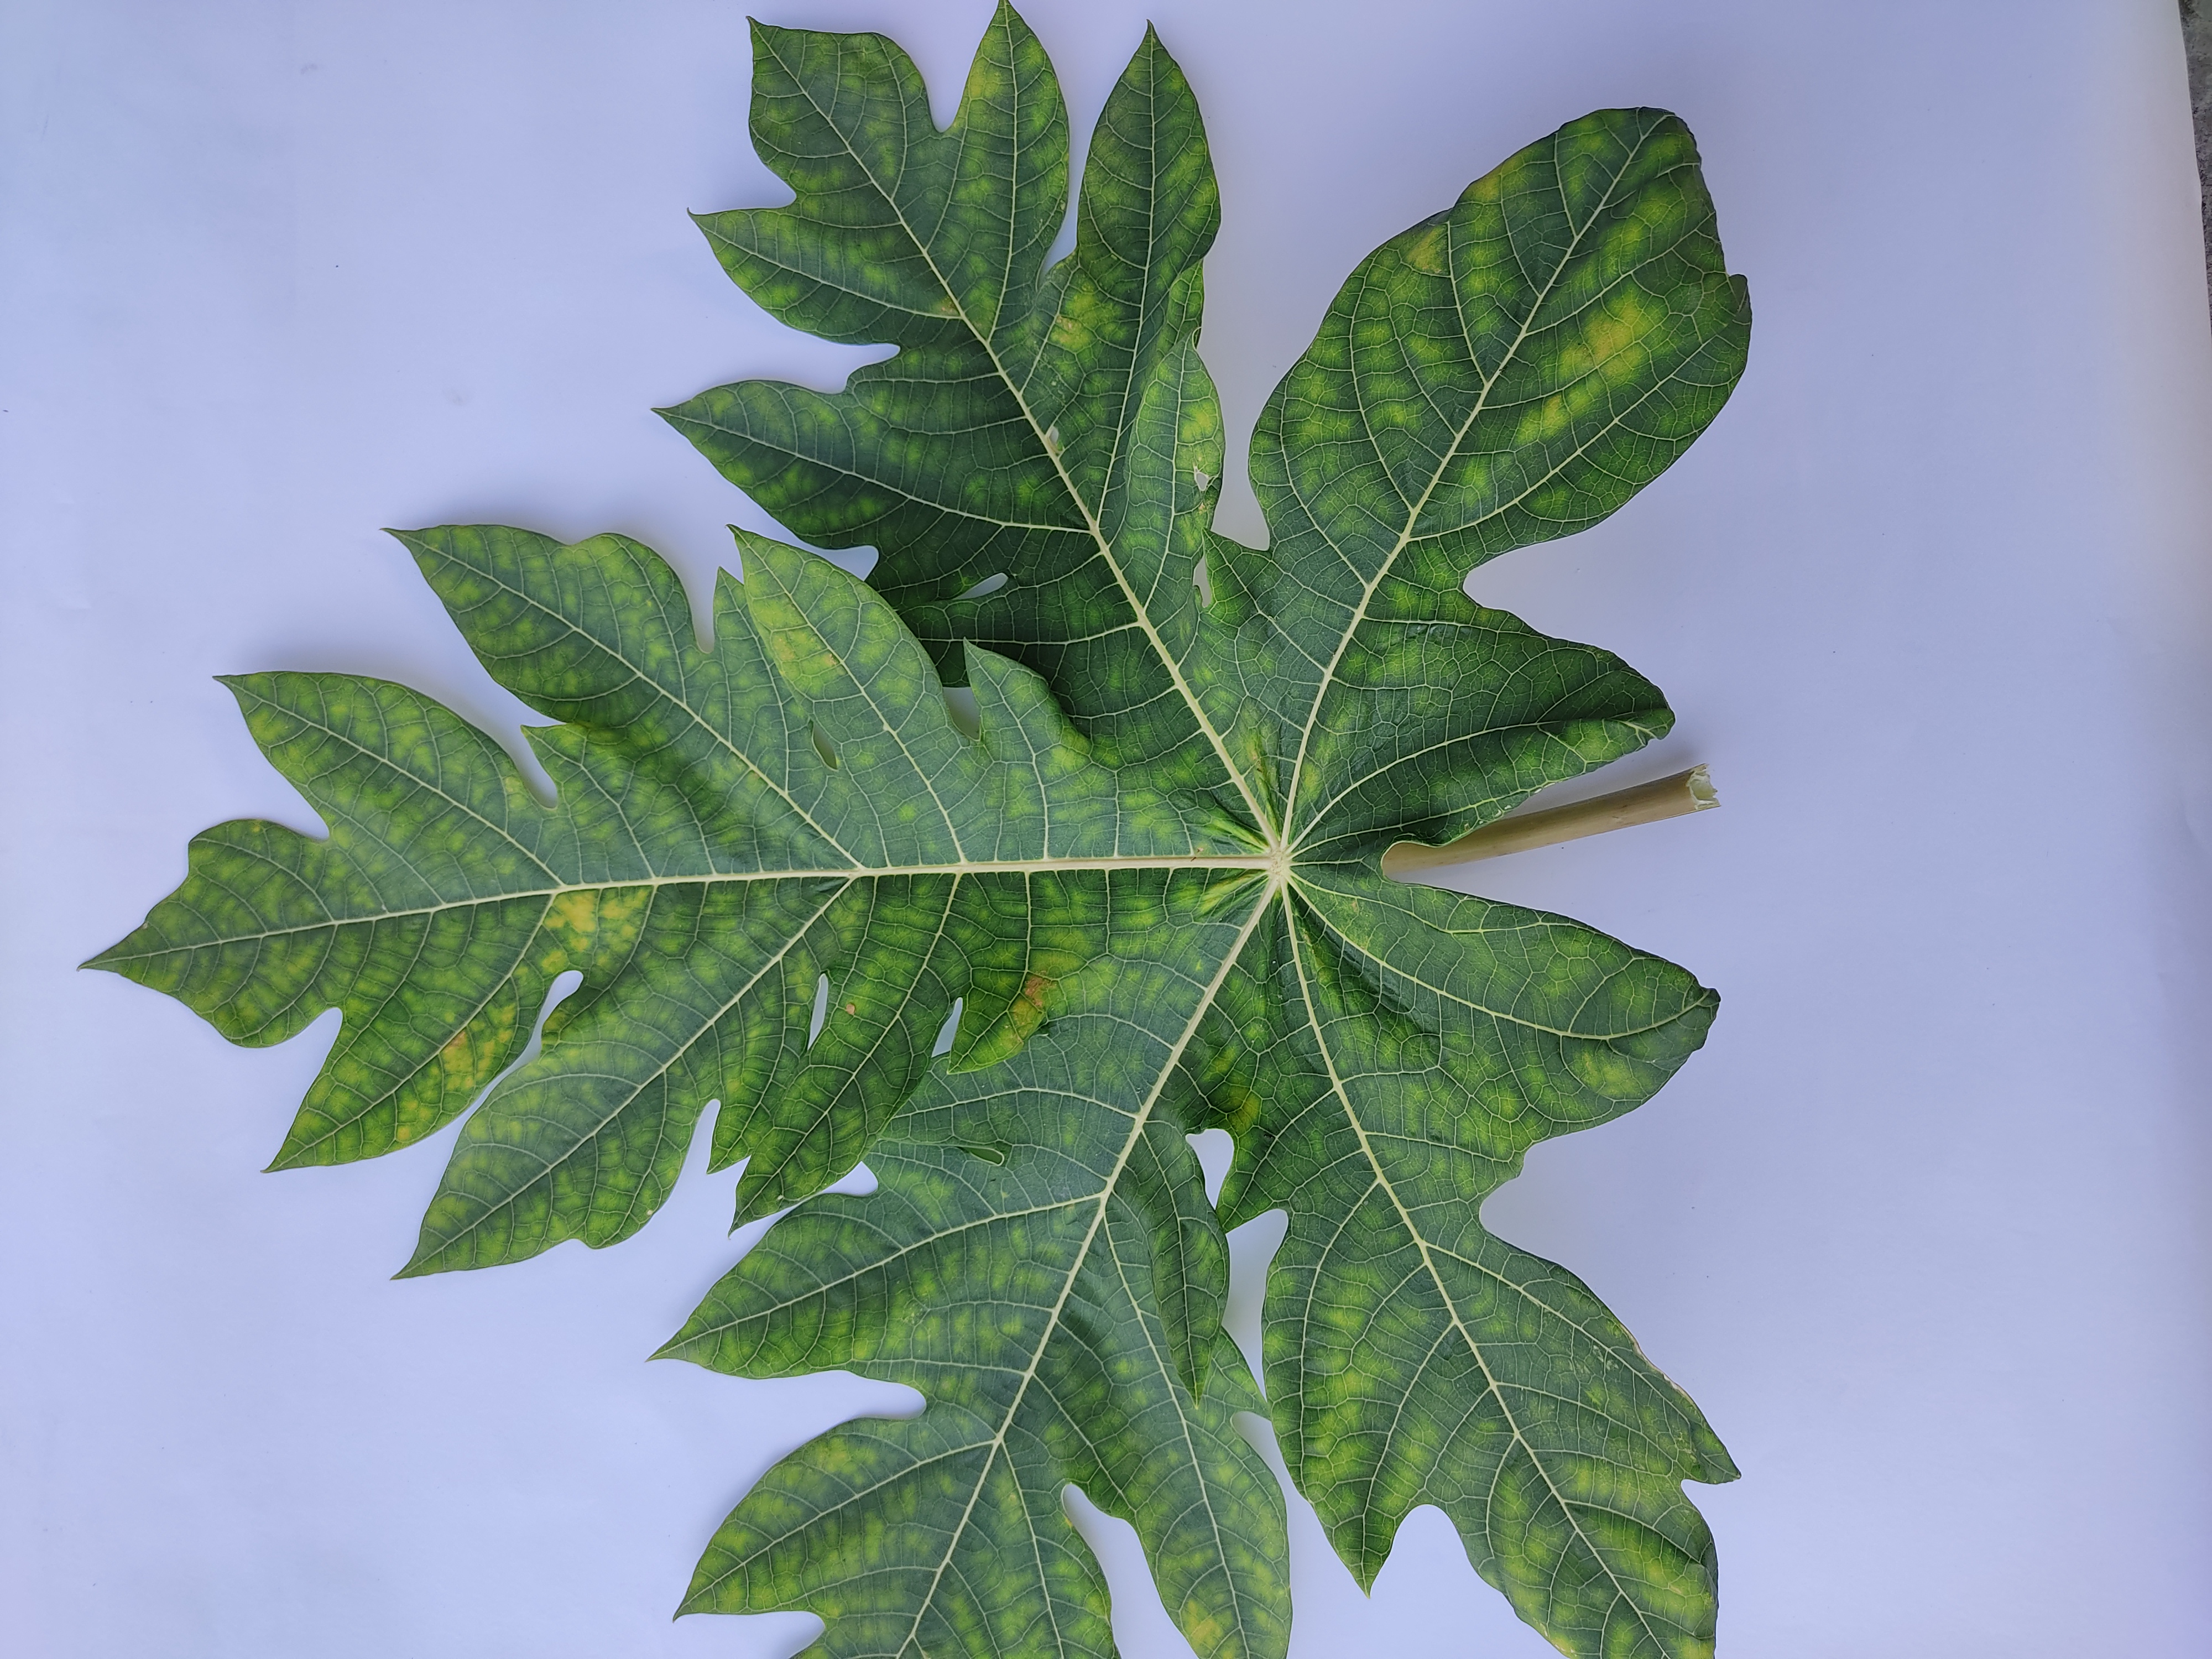
Label: Ring Spot